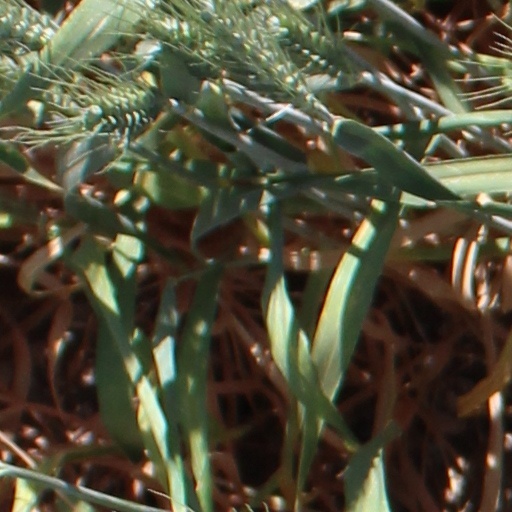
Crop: wheat